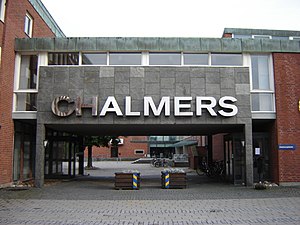
Chalmers tekniska högskola
Universitetets hovedindgang.
Chalmers tekniska högskola er et teknisk universitet beliggende i Göteborg, Sverige. Universitetet har ca. 8.400 studerende og 2.500 ansatte. Universitetet fokuserer på forskning og uddannelse indenfor teknologi, naturvidenskab og arkitektur.